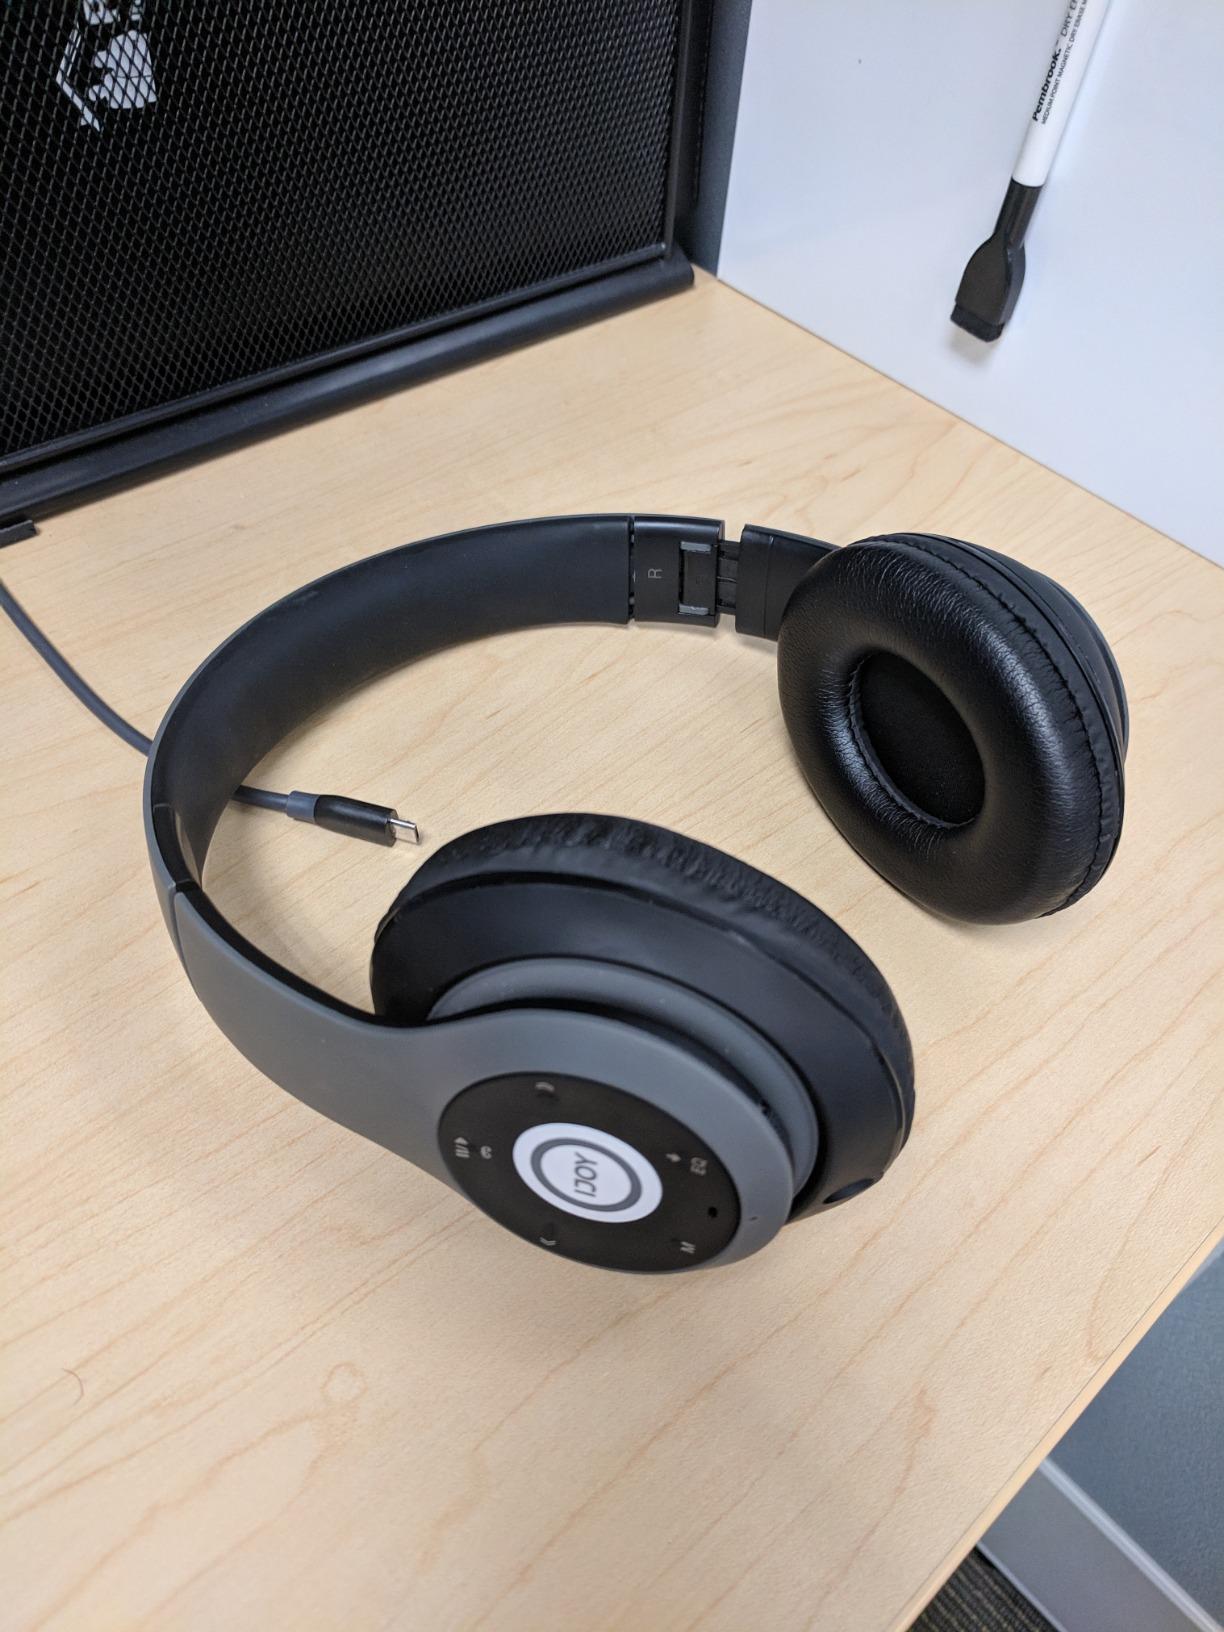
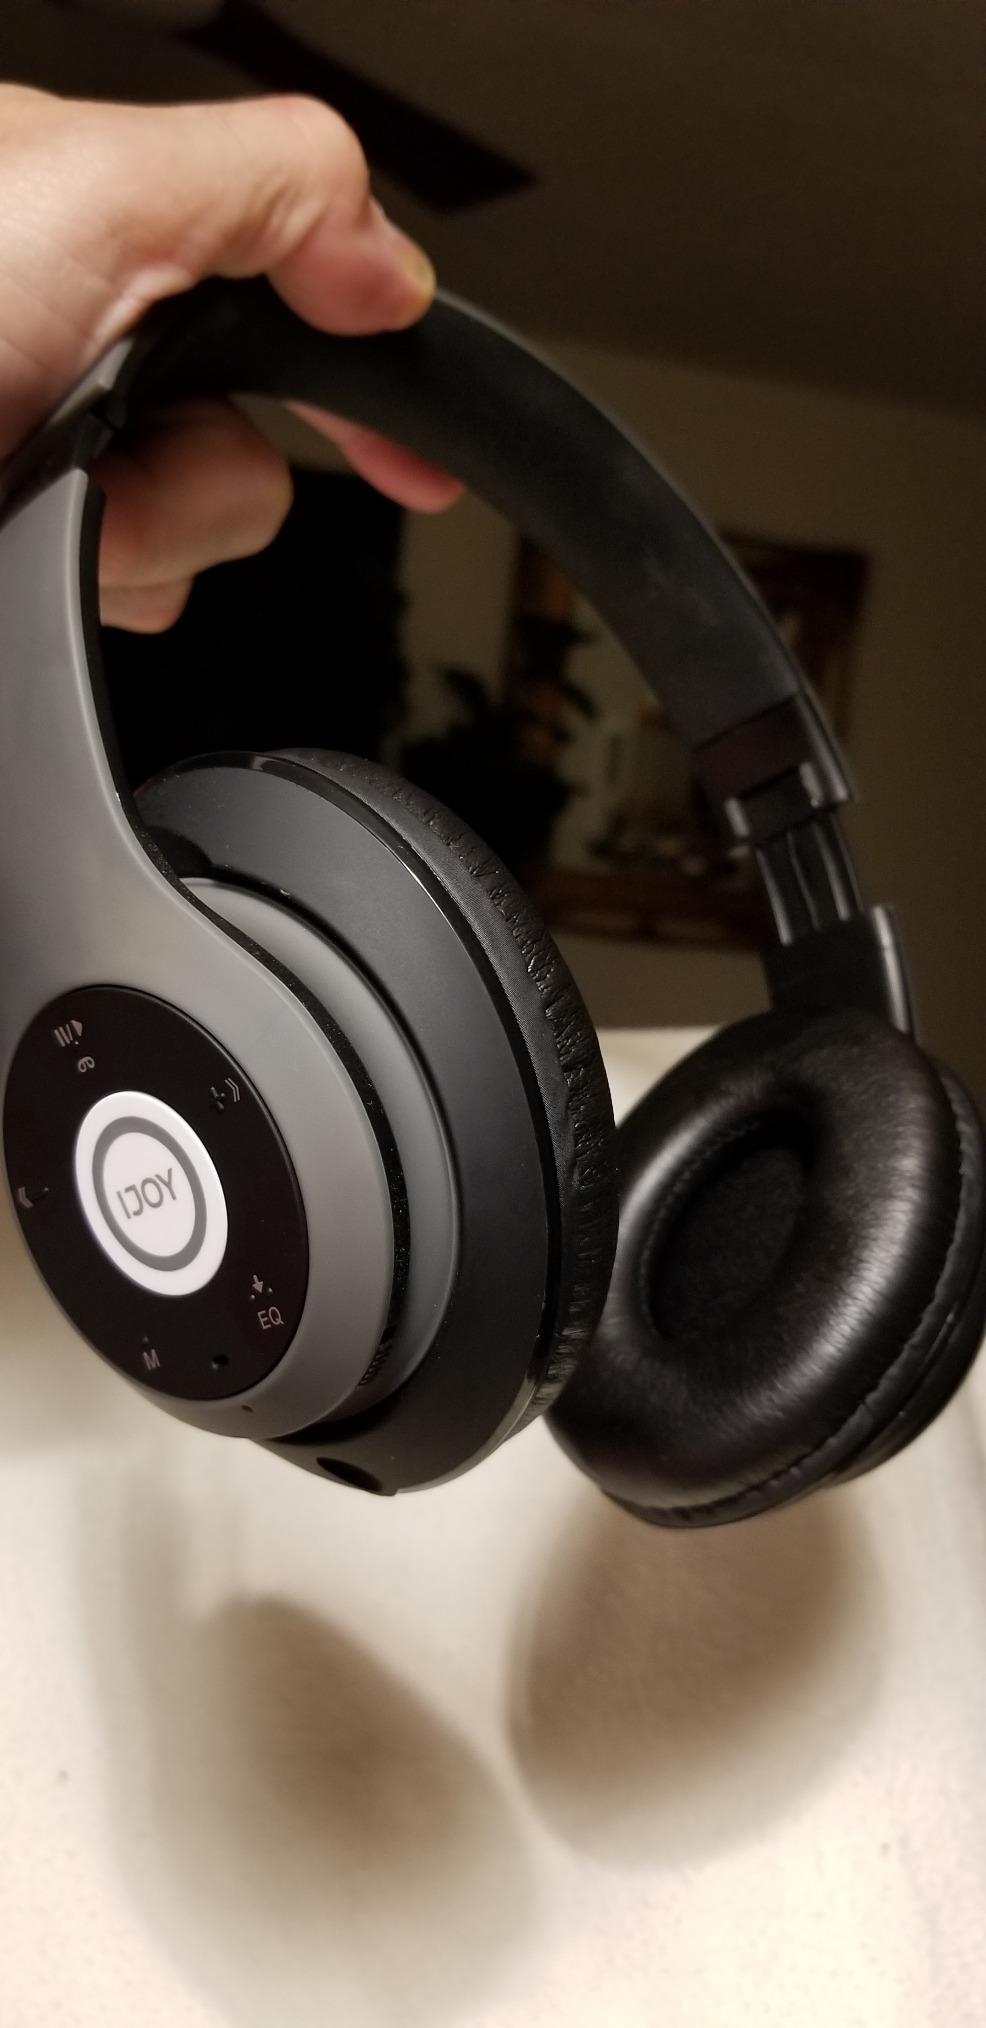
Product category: headphones
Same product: yes